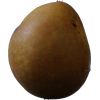
Label: Pear 3